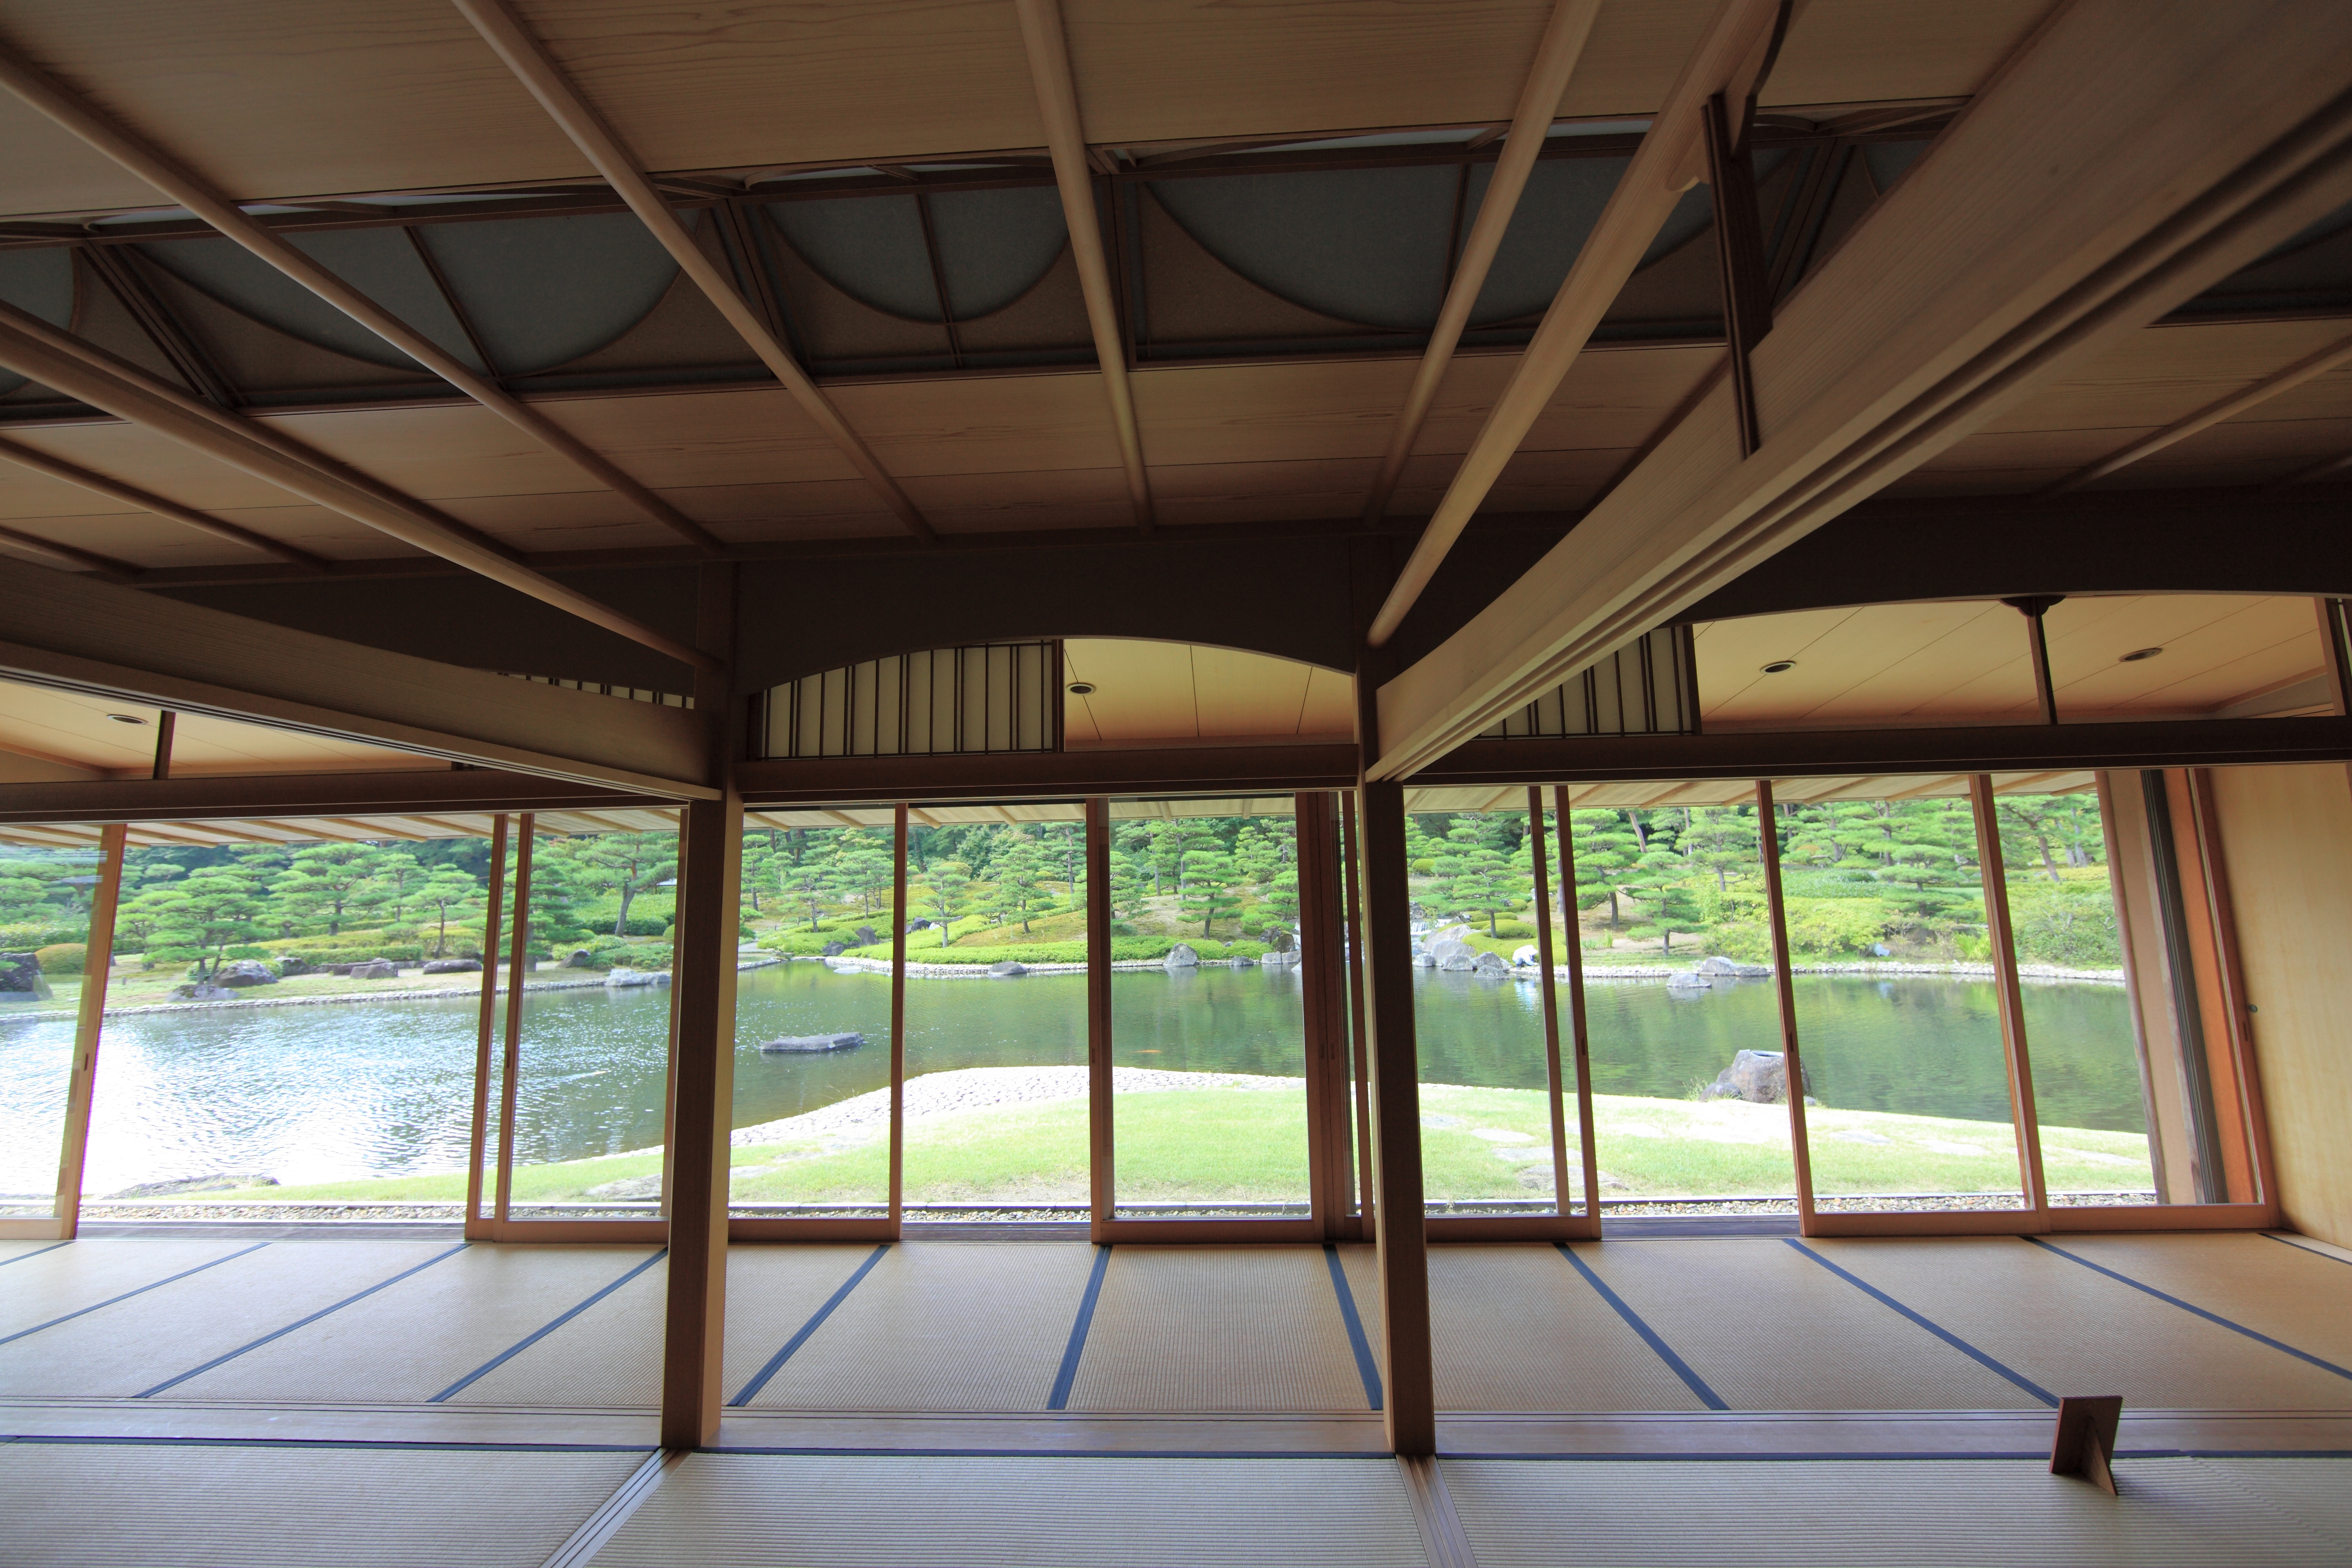
architecture, wood, floor, interior, window, old, ceiling, high, ancient, facade, residence, property, room, lighting, interior design, design, japanese, 5d, style, hires, estate, markii, traditional, hi, res, resolution, tatami, daylighting, window covering